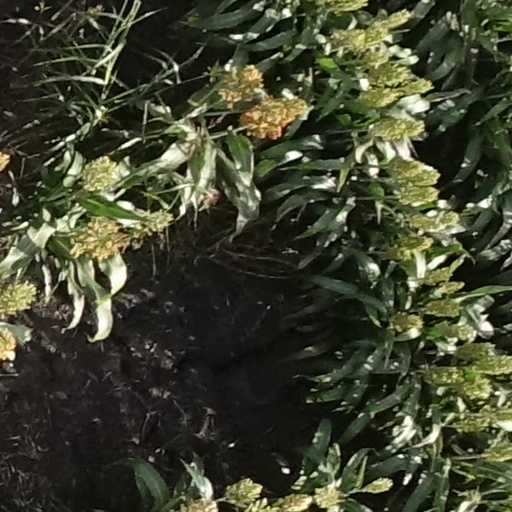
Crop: sorghum